1980 World Snooker Championship

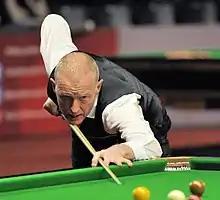
Steve Davis (pictured in 2014) eliminated defending champion Terry Griffiths.

The second round, which took place between 24 and 29 April, was played as best-of-25-frames matches spread over three sessions. Defending champion Griffiths lost the first seven frames against Steve Davis and ended the first session trailing 1–7. Davis won the opening frame of the second session to extend his lead to 8–1, and had a seven frame lead again at 10–3, before Griffiths won three frames to end the session 6–10 behind. In the third session, Griffiths won the first four frames to level at 10–10, with Davis then winning the next three to secure a 13–10 victory, which included a 116 break in the 22nd frame. The failure of first-time world snooker champions to defend their title has become known as the "Crucible curse".